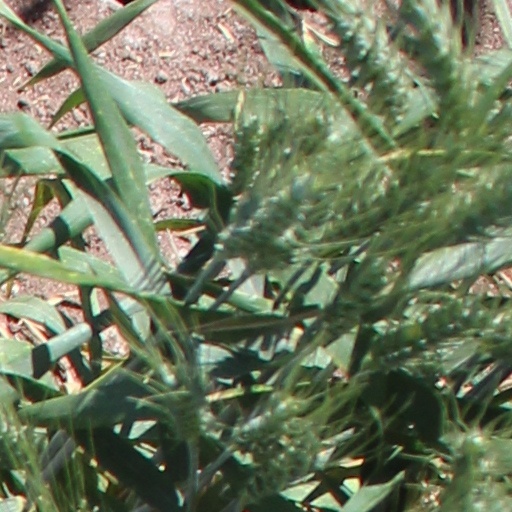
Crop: wheat